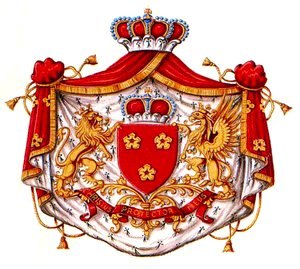
Arenberg
Arenbergslægtens våbenskjold
Arenberg er en tysk og belgisk adelsslægt. Familien har sit navn efter borgen Arenberg, der ligger i Eifel-bjergene.